Women's sport in Iraq

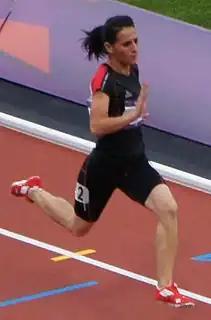
Dana Hussain competing in the 2012 Olympics.

Dana Hussain is an Iraqi sprinter and Olympic athlete. She was the only woman to be sent from Iraq to the 2008 Summer Olympics in Beijing, China. She got a 12.36 mark on the 100 meters in the Beijing Games. She won four medals in the 2011 Arab Games. A gold in the 400 meters, as well as a silver in the 100 meters. In the 2012 Summer Olympics, held in London, England, she got an 11.81 mark as well as an 11.91 mark on the 100 meters. Her personal best score for 100 meters was a 11.24 mark, which she accomplished in 2021. She also ran a 22.97 for a 200-meter race, making her the first Iraqi to go under 23 seconds.